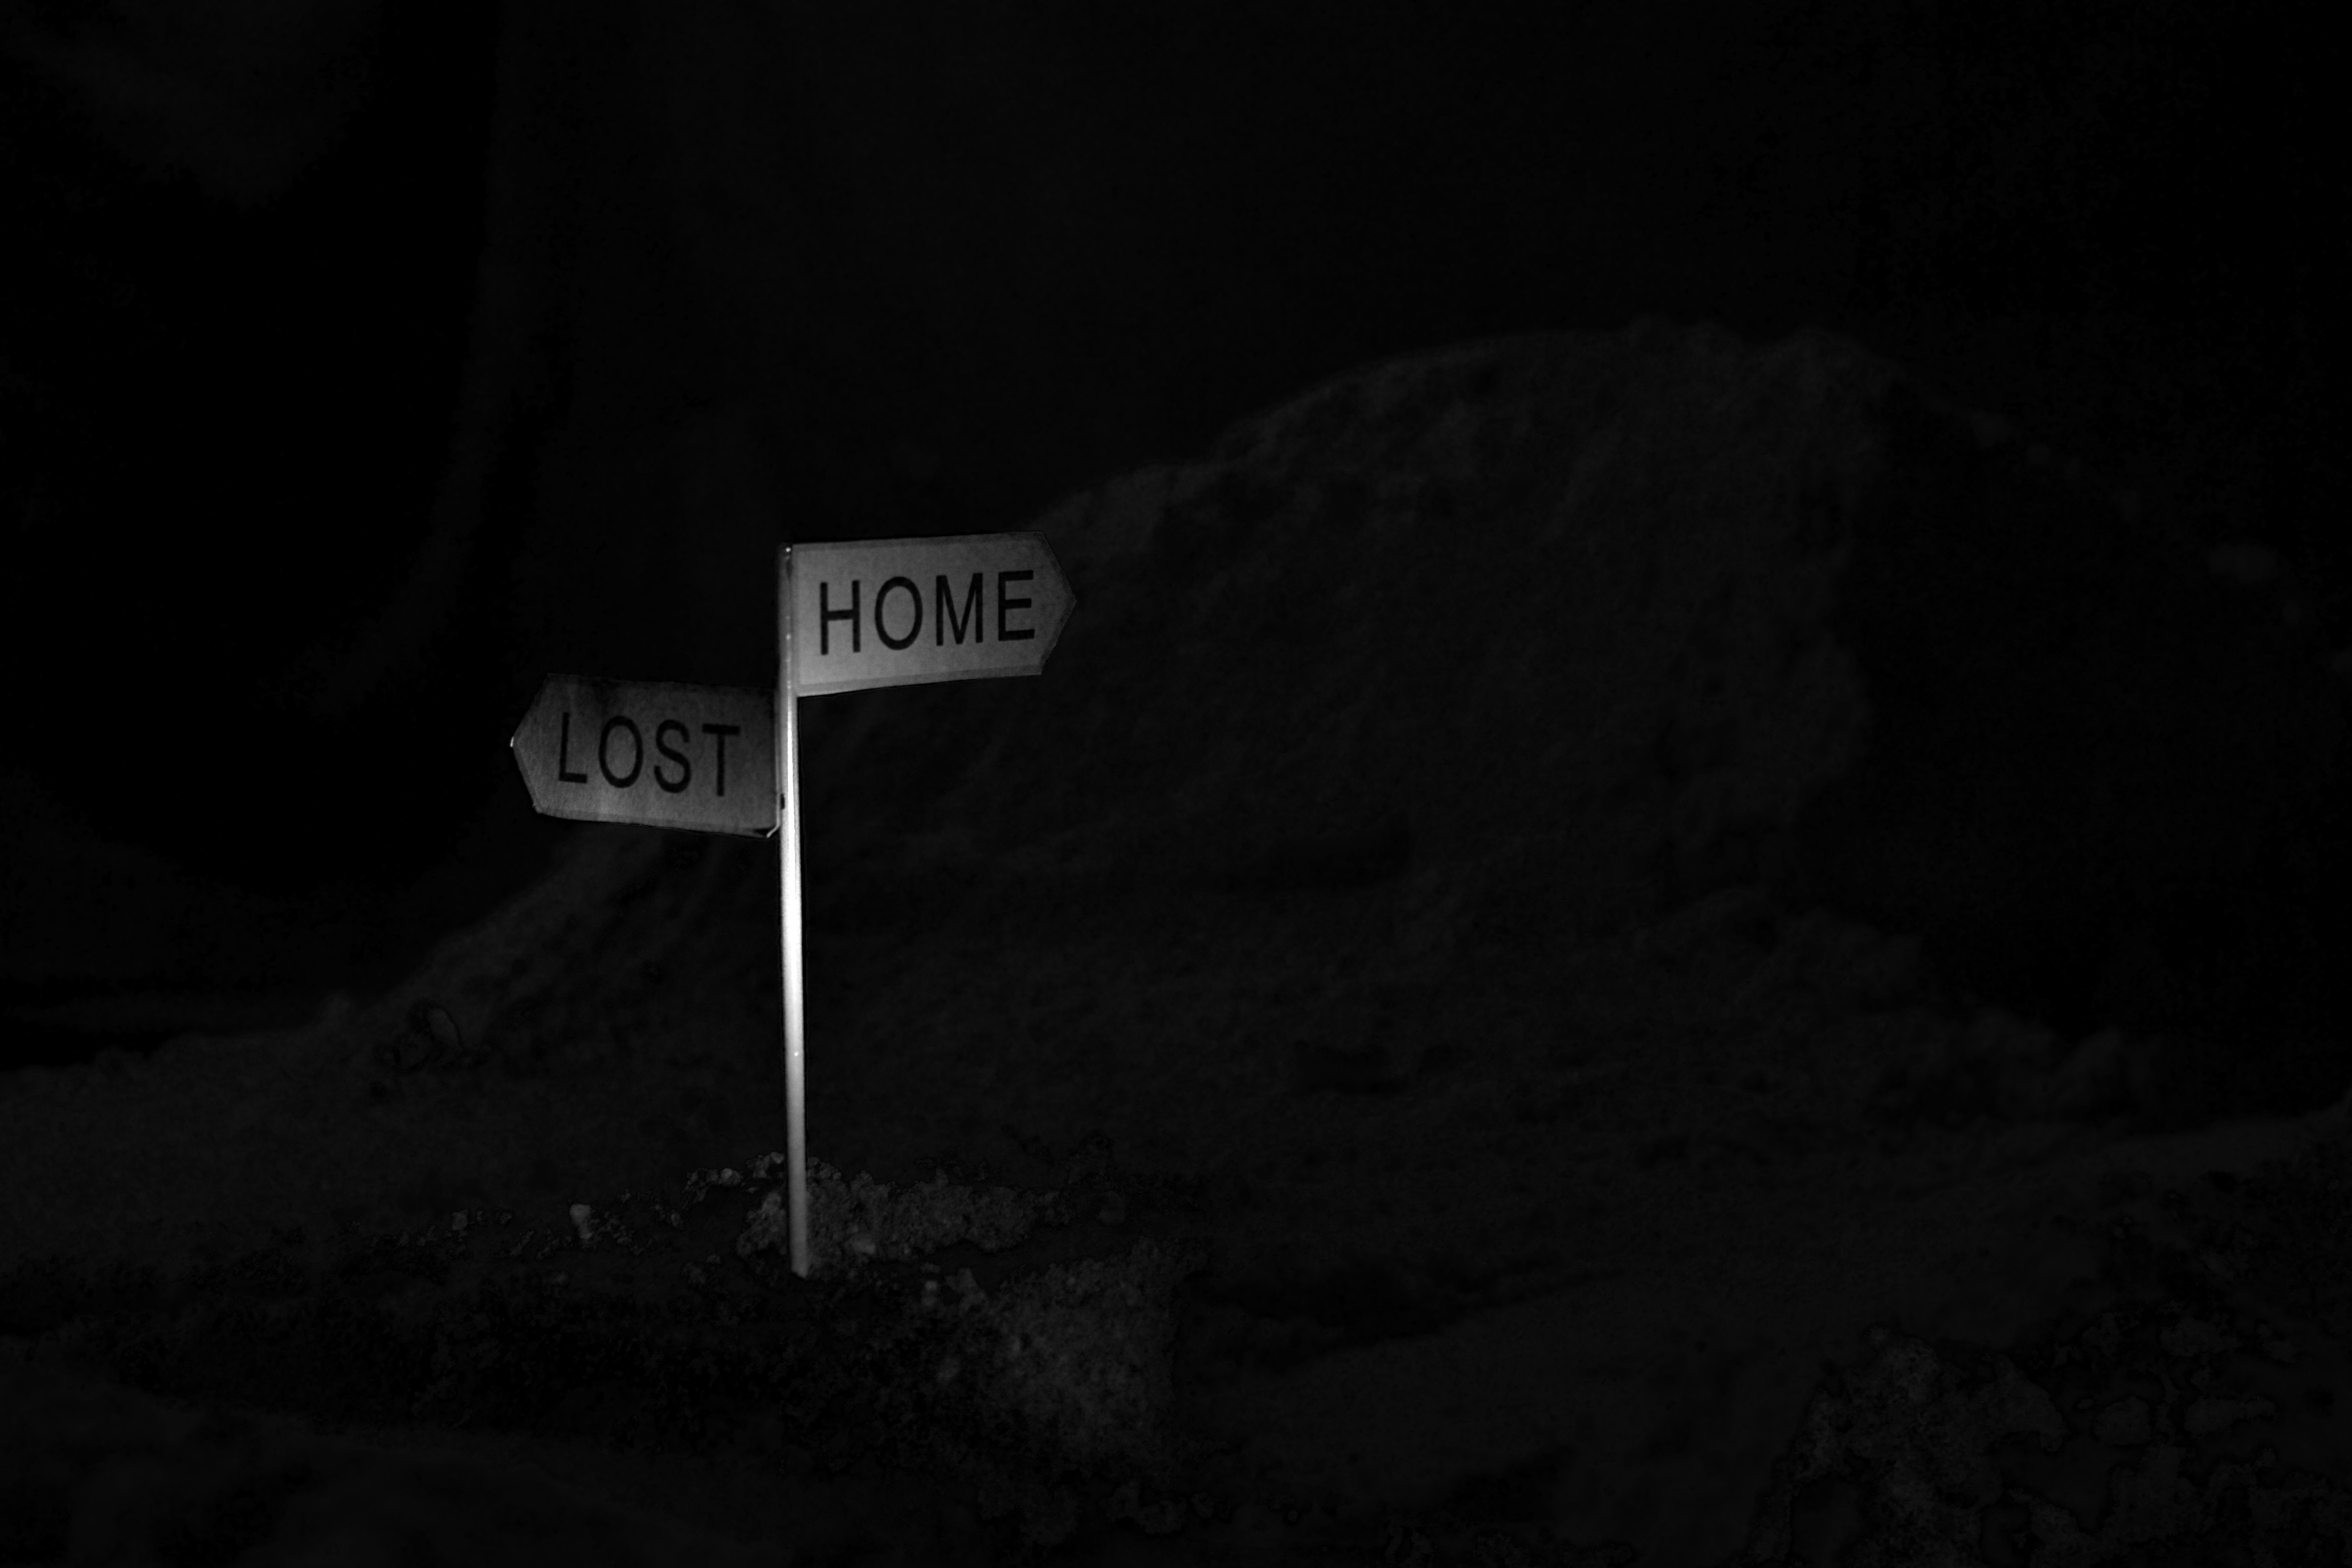
light, black and white, road, night, plank, adventure, atmosphere, home, dark, mystery, journey, darkness, black, monochrome, moon, moonlight, lost, danger, midnight, screenshot, choice, frustrated, monochrome photography, atmosphere of earth, home or lost